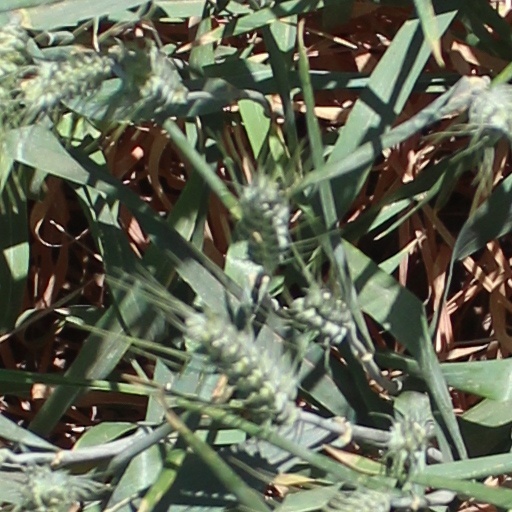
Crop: wheat